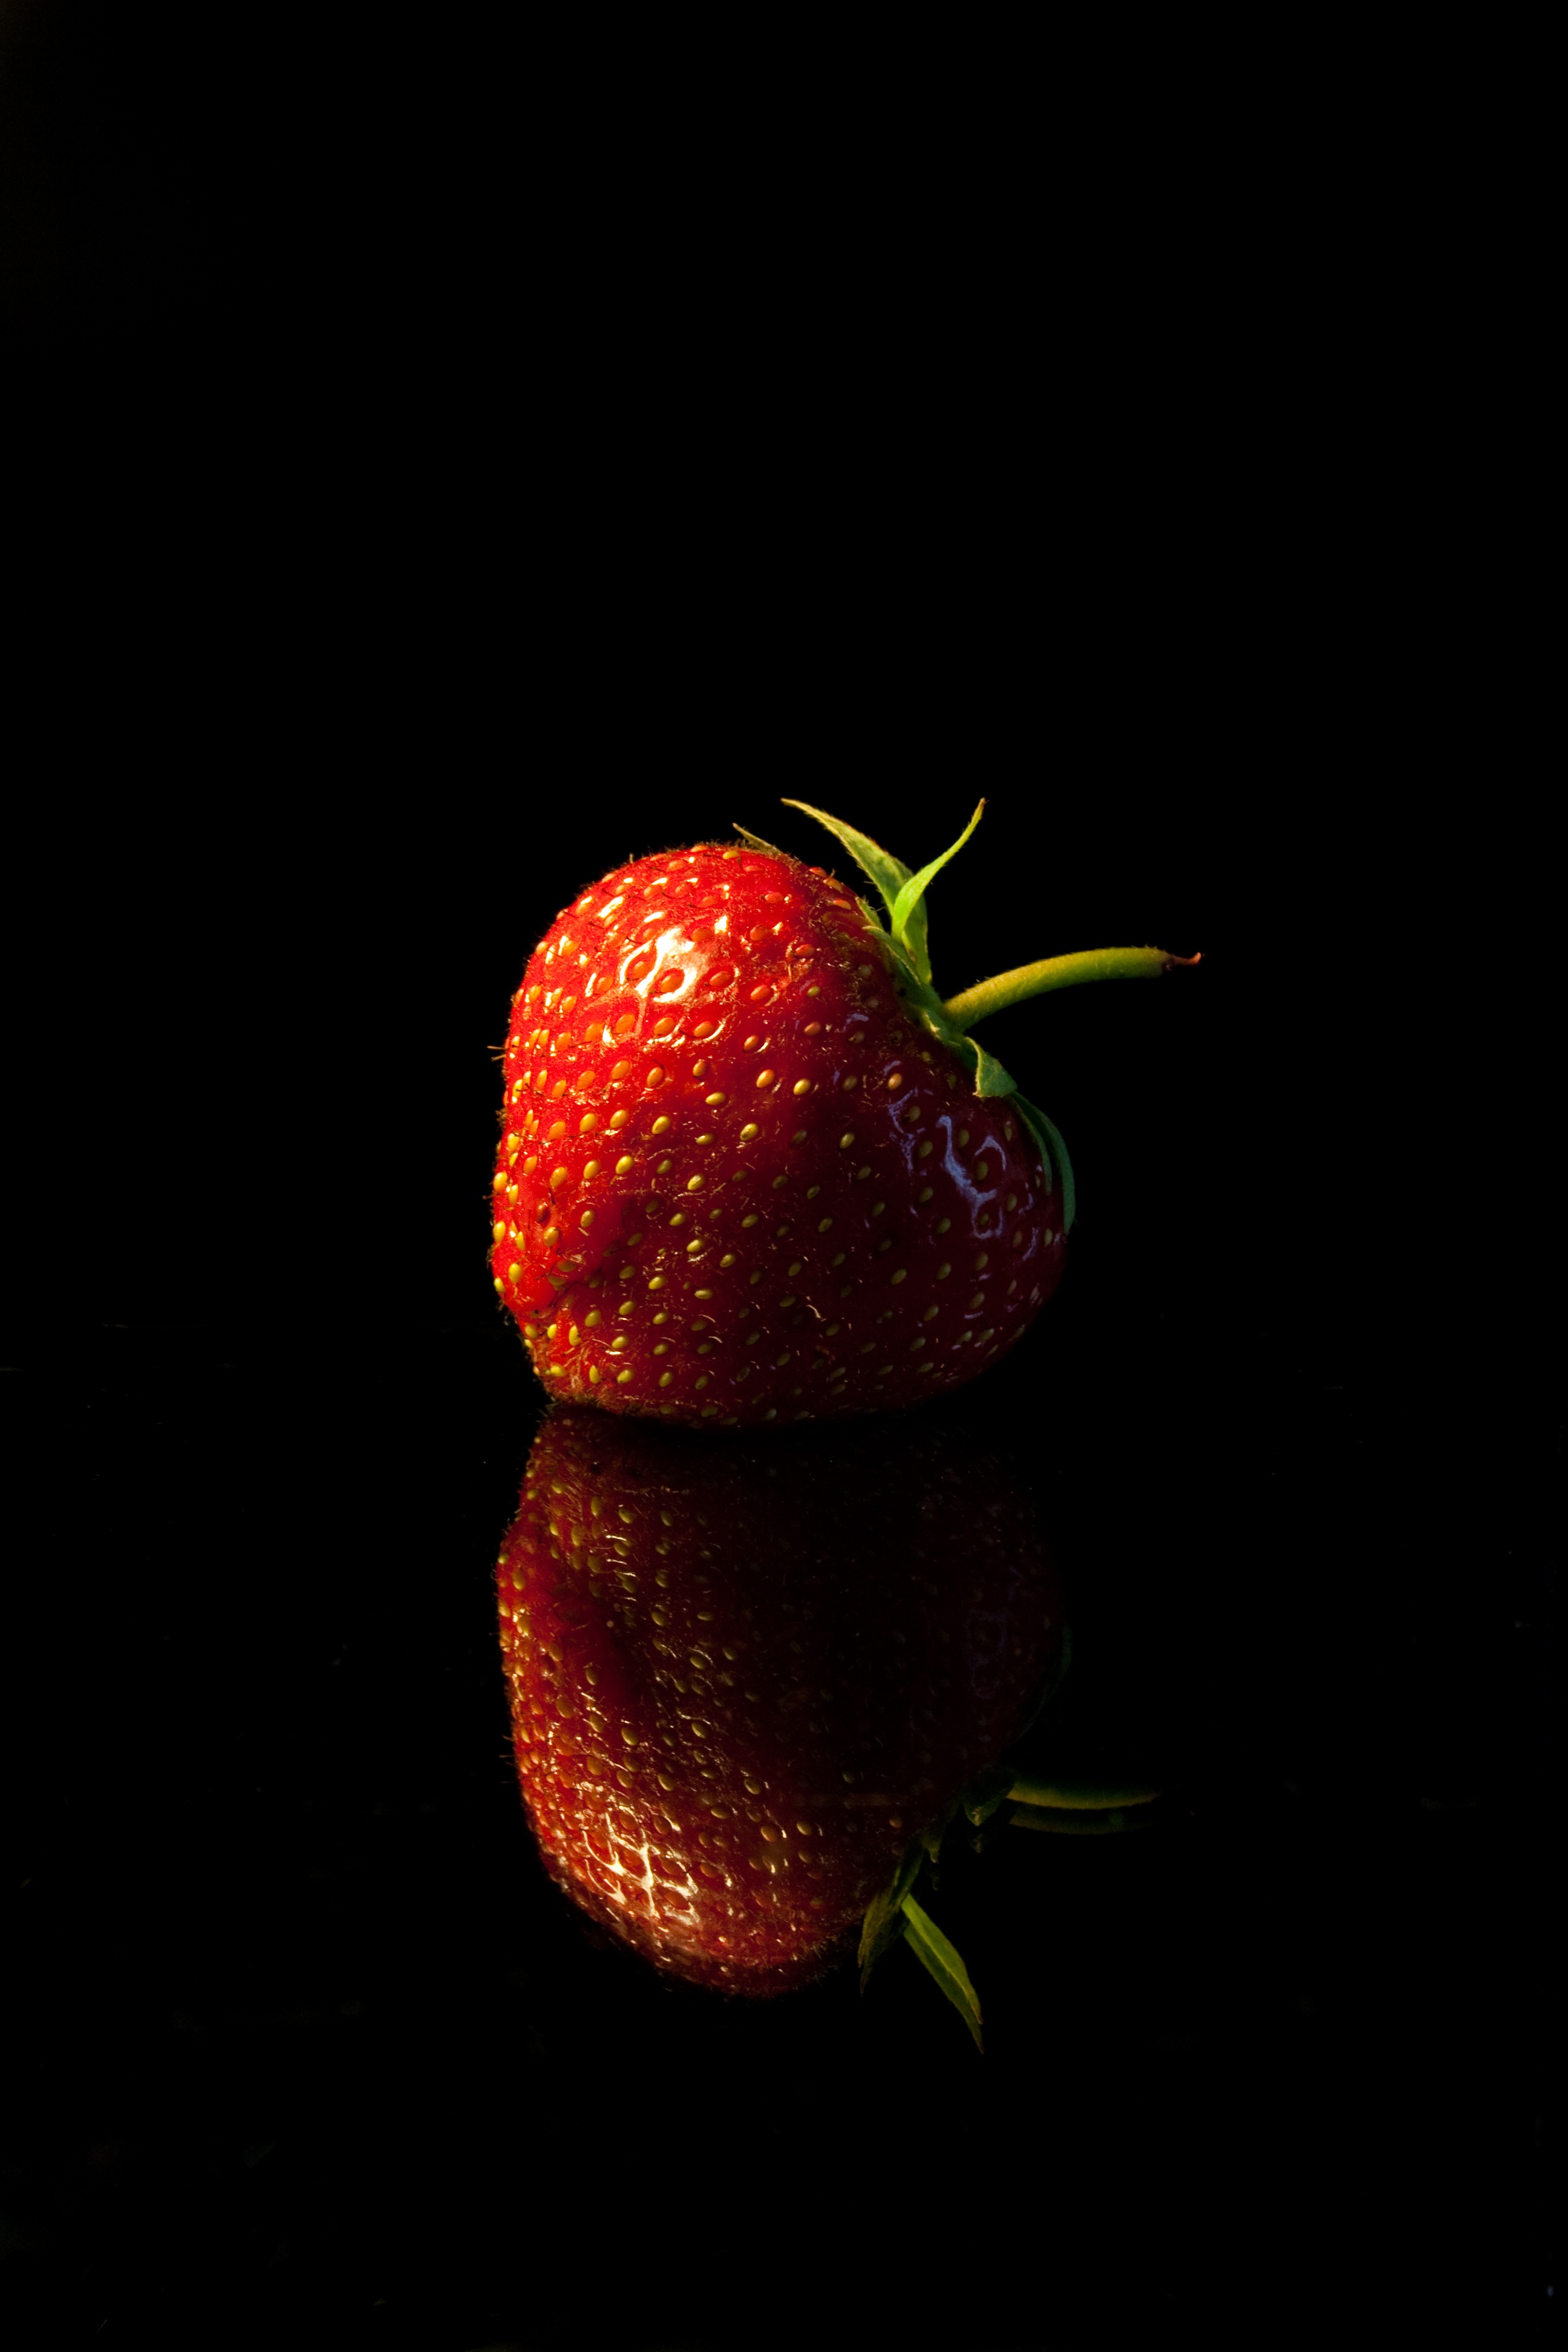
nature, plant, fruit, berry, sweet, leaf, flower, summer, ripe, food, green, red, produce, market, healthy, delicious, strawberry, fruits, strawberries, vitamins, macro photography, flowering plant, rose family, fruity, still life photography, garden strawberry, strawberry fruit, land plant